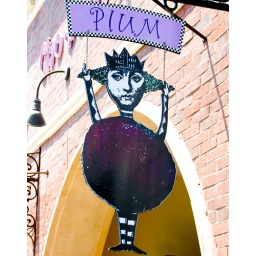
cute sign for a shop in ventura